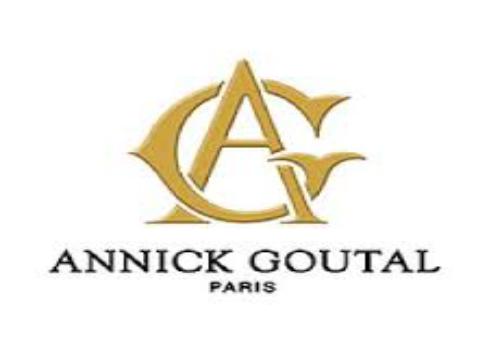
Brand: ANNICK GOUTAL
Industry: Clothes